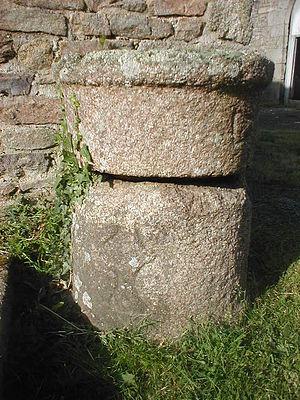
Un ossuaire est un récipient, une construction, ou tout autre site destiné à accueillir des ossements humains.